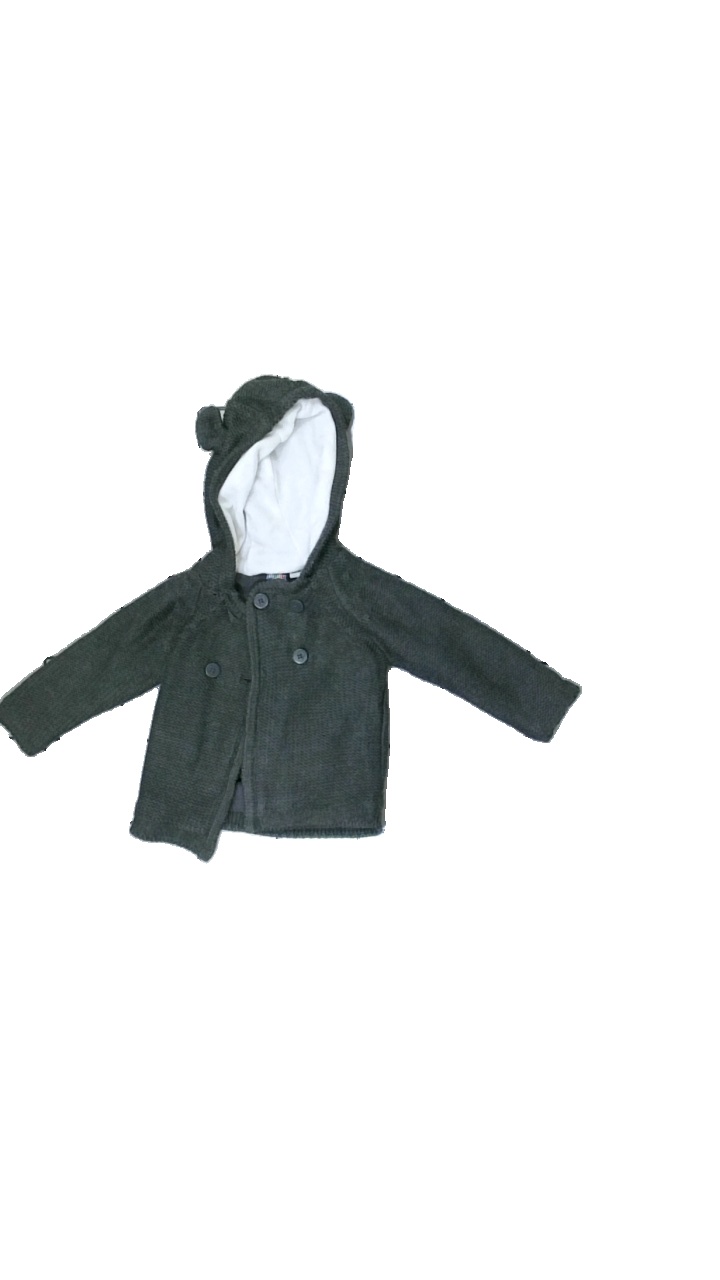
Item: Cardigan (Children)
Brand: Lupilu
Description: grey knitted Cardigan with hoodie
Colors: Grey, White
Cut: Regular
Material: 100% Acryl
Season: All
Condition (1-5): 4
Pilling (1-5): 4
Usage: Reuse
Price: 50-100